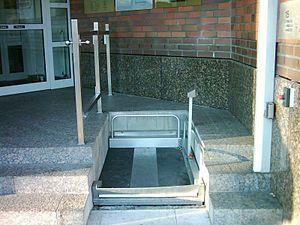
Un fauteuil roulant est une aide technique à la mobilité qui permet de transporter une personne assise sans peine sur une surface plane.